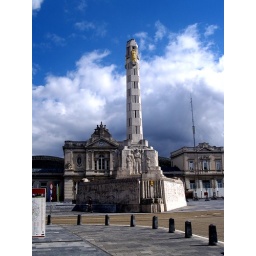
monument at the train station in leuven